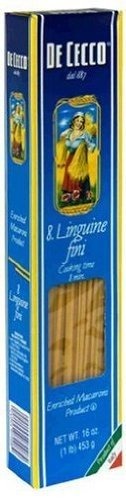
Item Name: De Cecco Pasta Pasta Linguine Fini 16 oz. (Pack of 20) ( Value Bulk Multi-pack)
Value: 320.0
Unit: Fl Oz

Price: 11.69